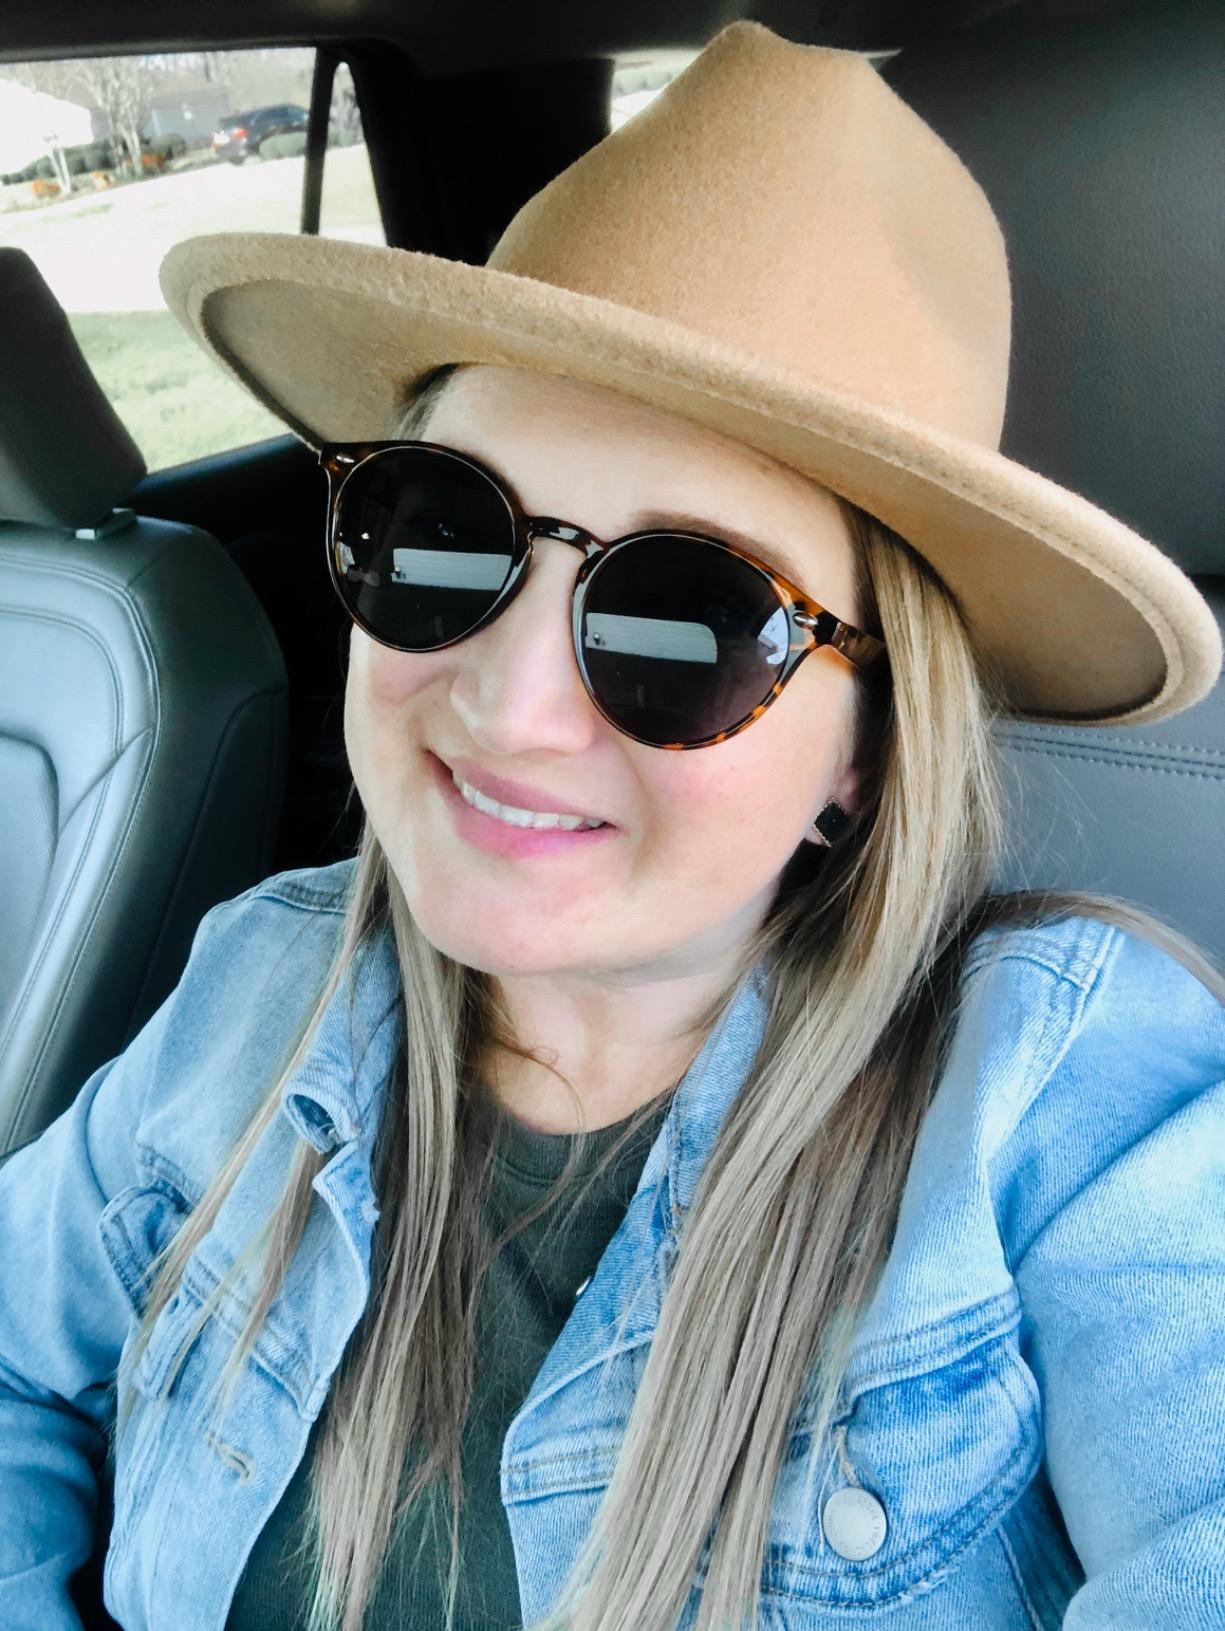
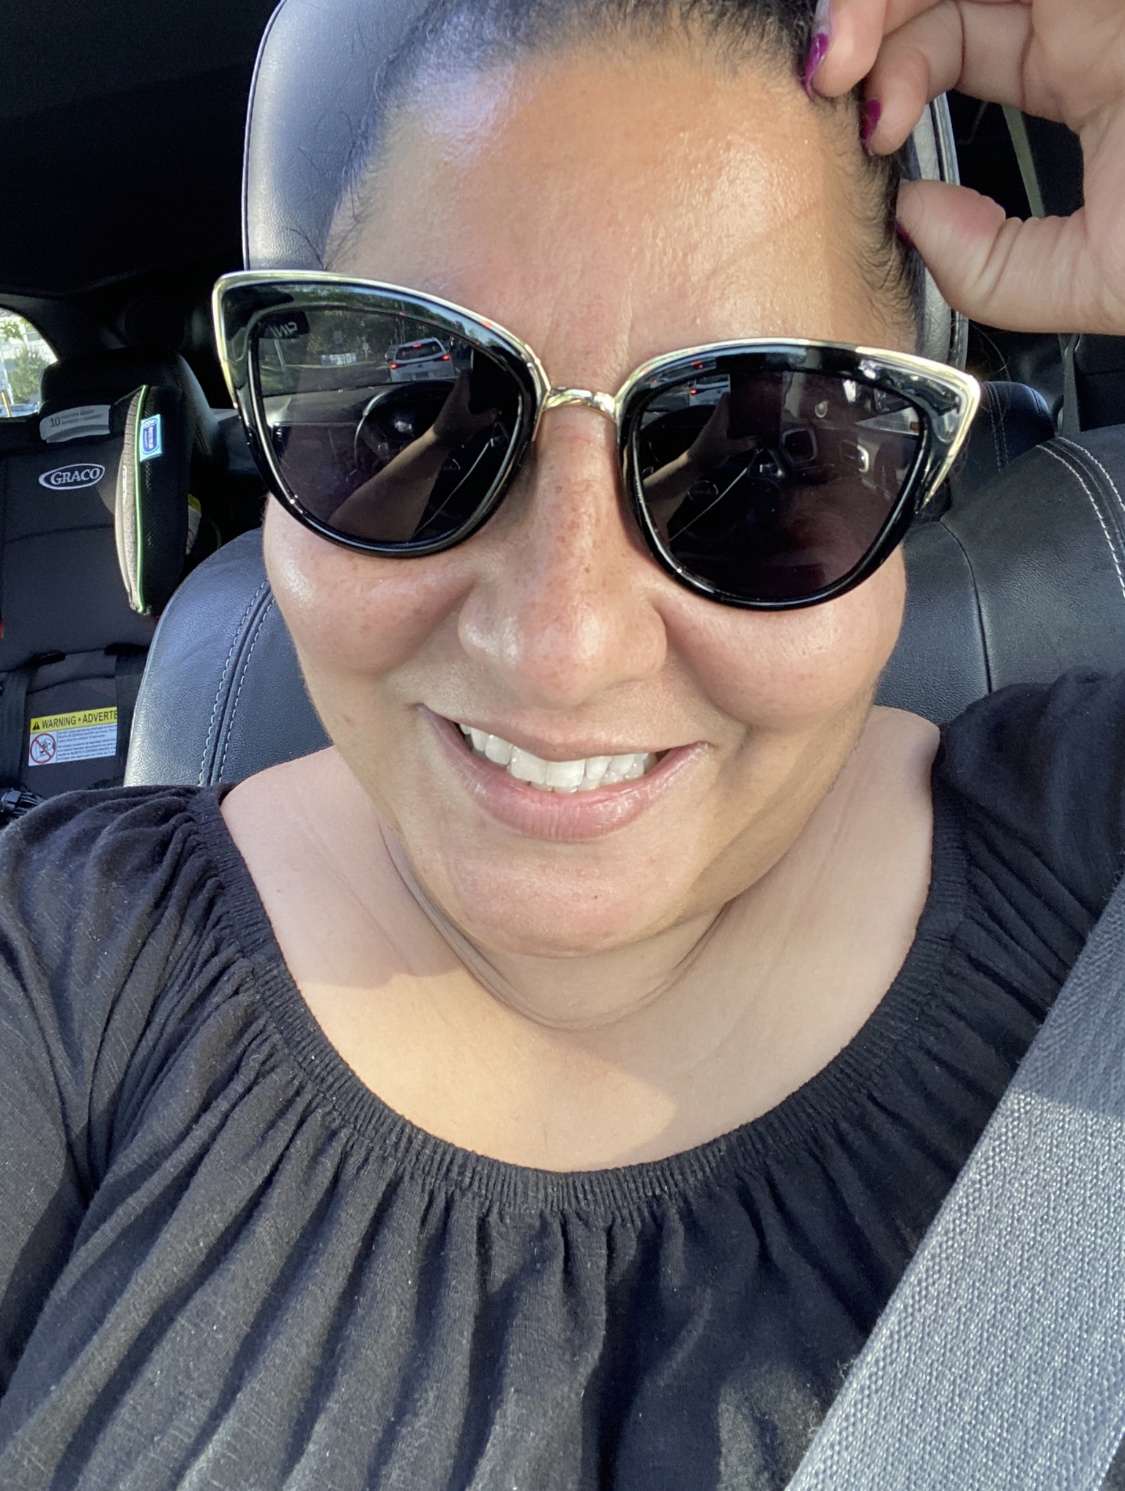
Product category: accessories_sunglasses
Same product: no